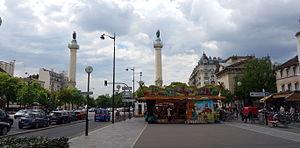
L'avenue du Trône est une courte voie des 11ᵉ et 12ᵉ arrondissements de Paris.